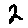
Label: 2